Thomas Jarrett House

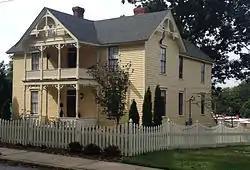

Thomas Jarrett House is a historic home located at 46 Louisiana Avenue in Asheville, Buncombe County, North Carolina. It was built in 1894, and is a two-story, frame I-house in the Queen Anne style. It is sheathed in weatherboard and features a two-tiered, lavishly decorated portico.